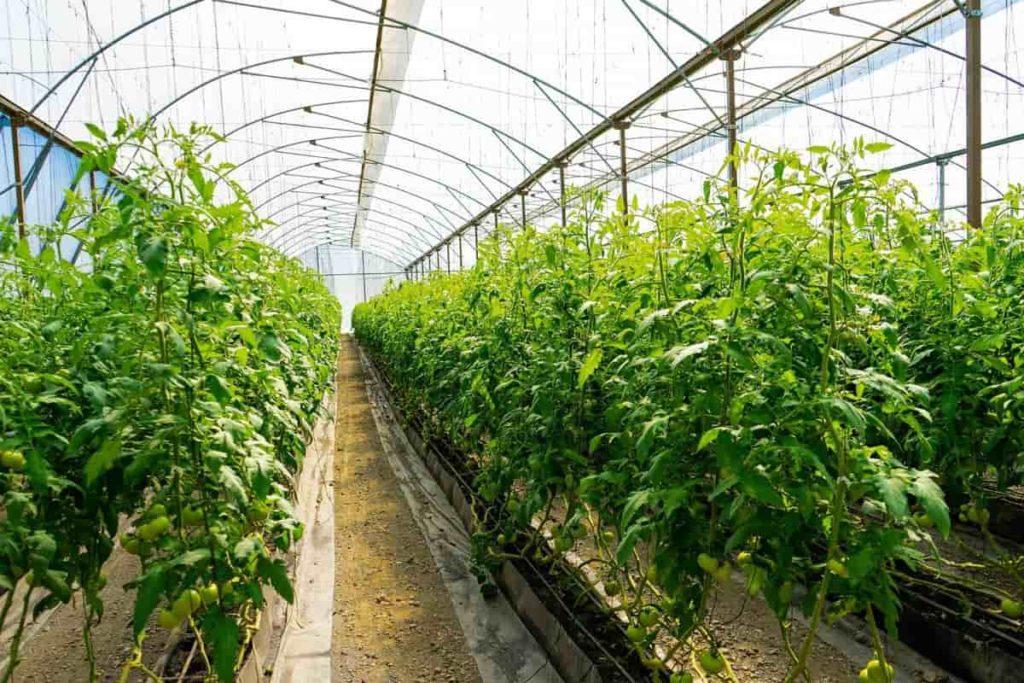
Sehemu ya shamba kubwa linalomilikiwa na kiwanda kilichojikita na kujizatiti katika zoezi la kilimo cha kibiashara, ikiwa na mimea iliyokuwa inakustawi vizuri iliyopewa kwa rangi ya kijani kibichi. Mimea hiyo inatarajiwa kukisaidia kiwanda hicho kuweza kupata faida iliyokuwa kubwa kabisa hapo baadaye.